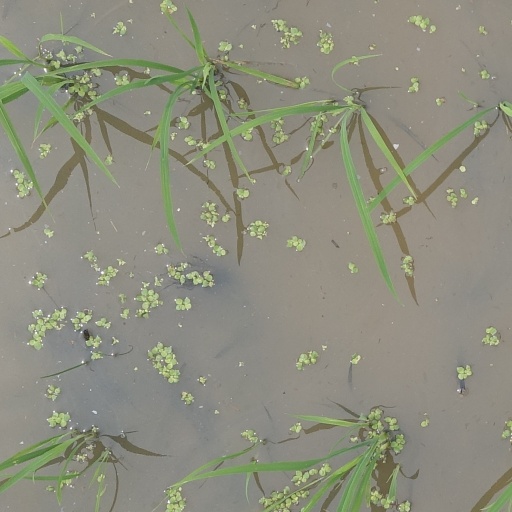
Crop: rice